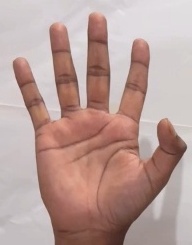
ASL sign: 5